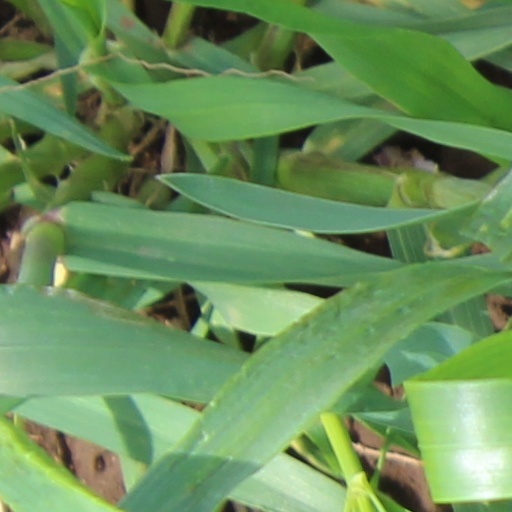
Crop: wheat